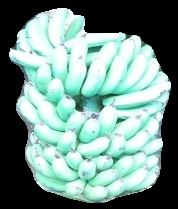
Variety: pachbale
Grade: grade1